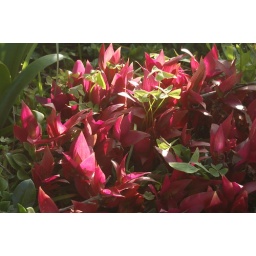
All flowers and shrubs and trees in my neighbourhood, on such a beautiful day today. Wish you could be here.